Leon Heyke

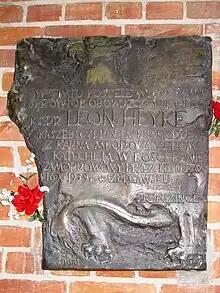
The monument to Heyke in Wygoda Łączyńska

Although Father Heyke's works were rarely published during the period of Communist rule, his life and writings now enjoy a renewed recognition in Kashubian culture. In 2005 the Kashubian Institute of Gdańsk sponsored a conference on Father Heyke entitled "Świętopełk literatury kaszubskiej" ("The Swietopelk of Kashubian Literature"), in reference to the revered Kashubian historical figure Swietopelk II, Duke of Pomerania. The conference proceedings have been published under the same title.